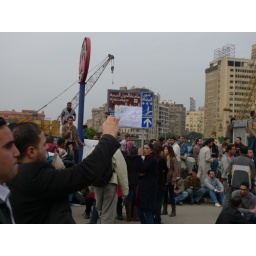
Protesters in Tahrir Square. The poster on the street sign depicts a tank shooting colorful flowers.